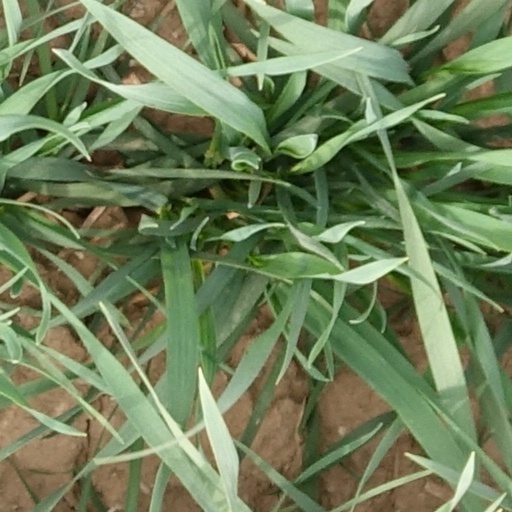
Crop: wheat